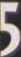
Number: 5